Alen Simonyan

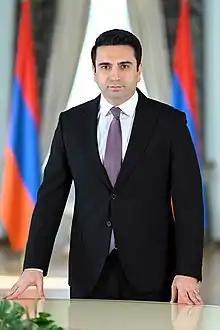
Official portrait, 2022

Alen Roberti Simonyan (born 5 January 1980) is an Armenian politician currently serving as the president of the National Assembly of Armenia since 2 August 2021. He served as the acting president of Armenia from 1 February 2022 to 13 March 2022, and is a former member of Yerevan City Council.